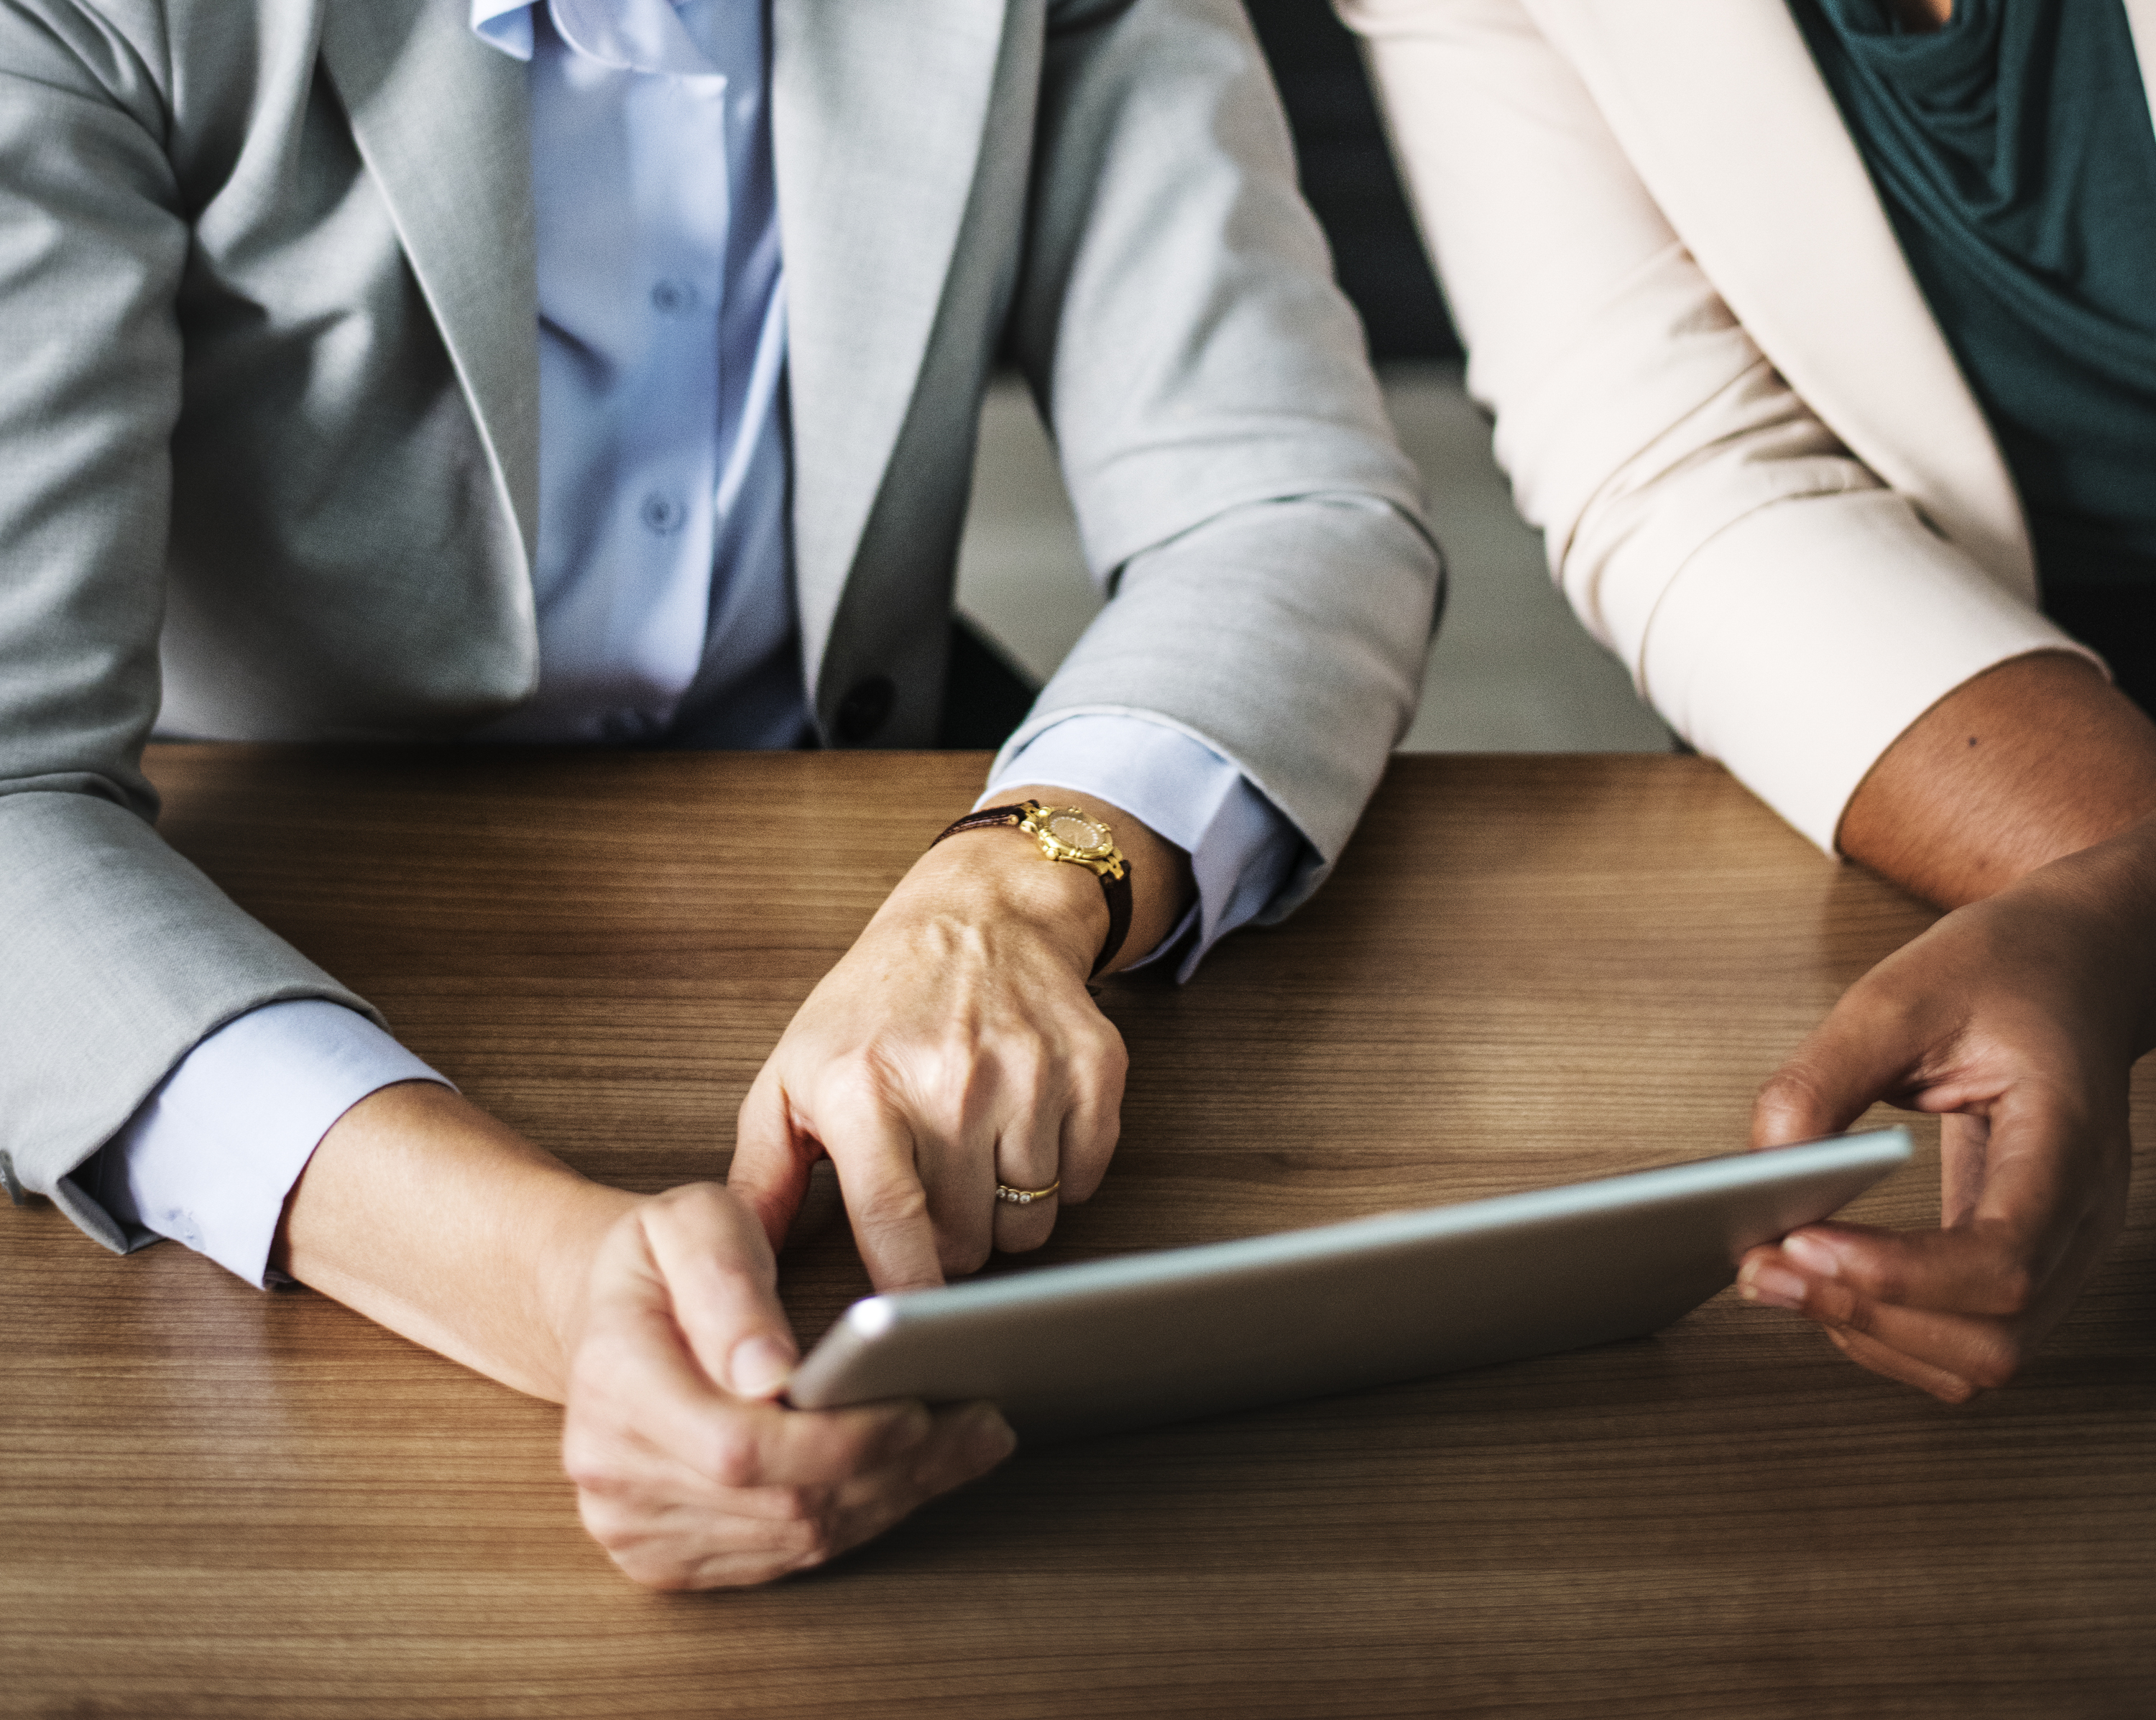
diverse, diversity, friends, holding, indoors, international, office, partners, pointing, presentation, professional, business